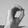
ASL letter: O